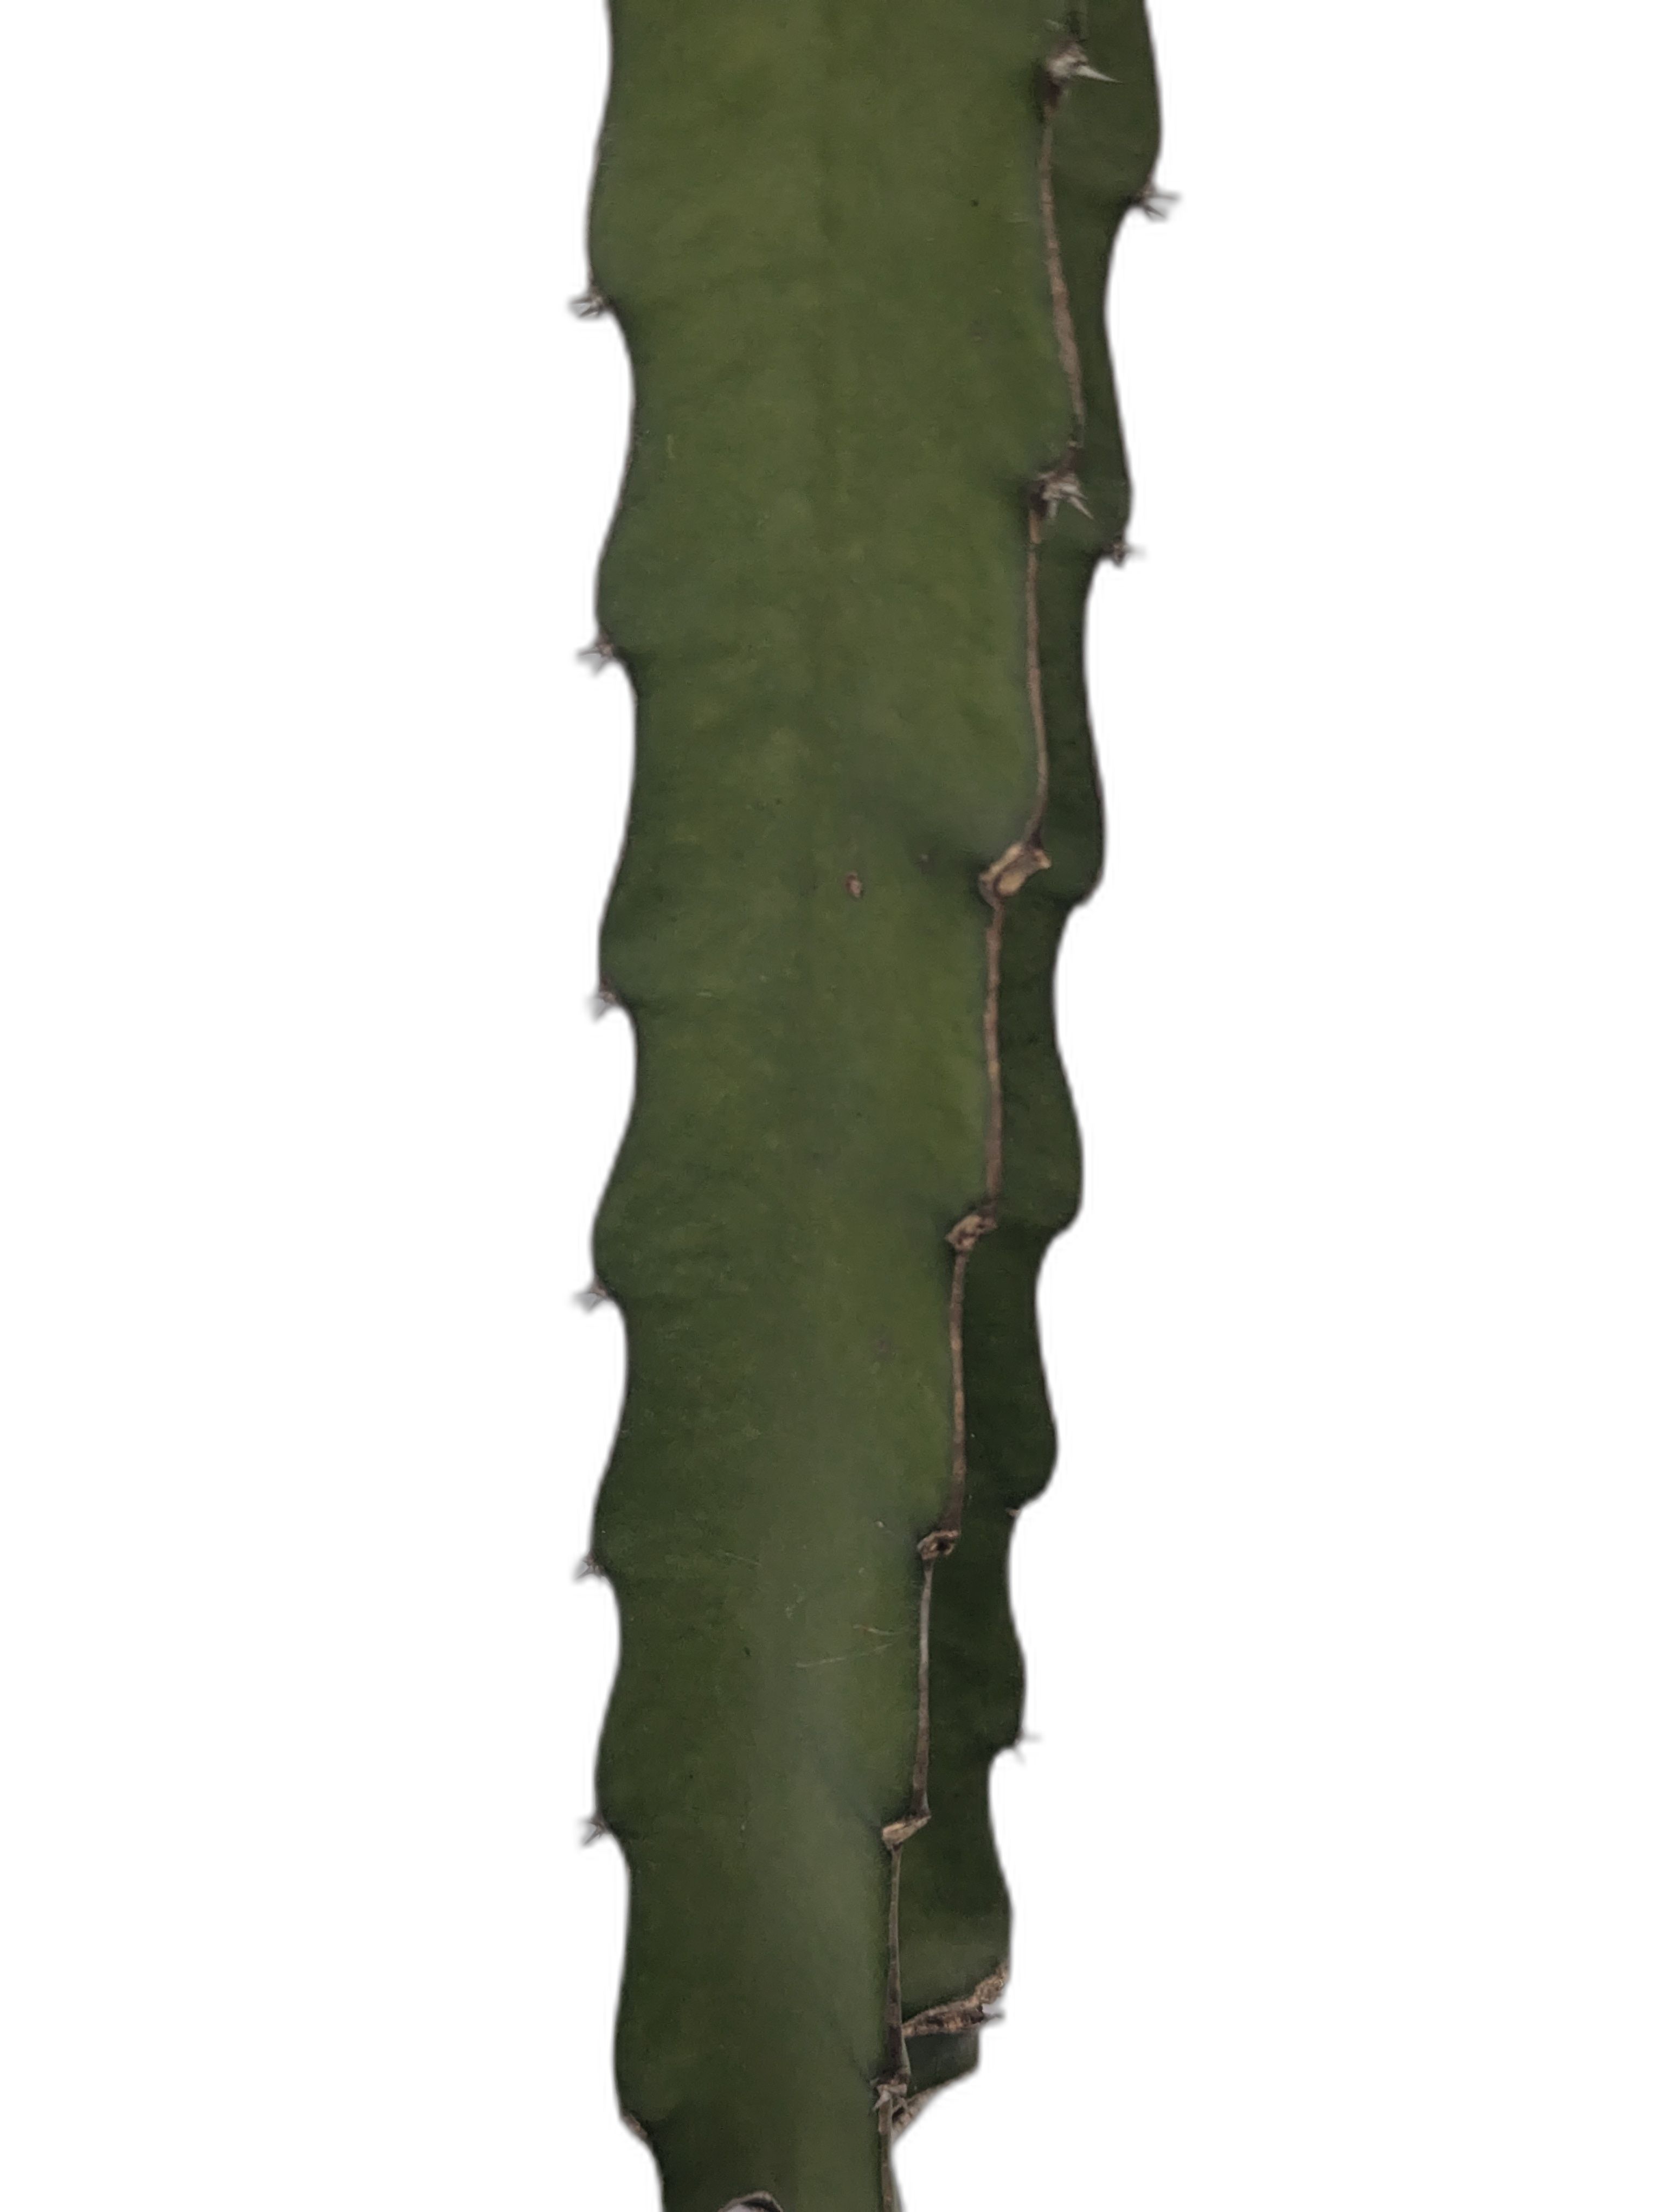
Label: Good leaf